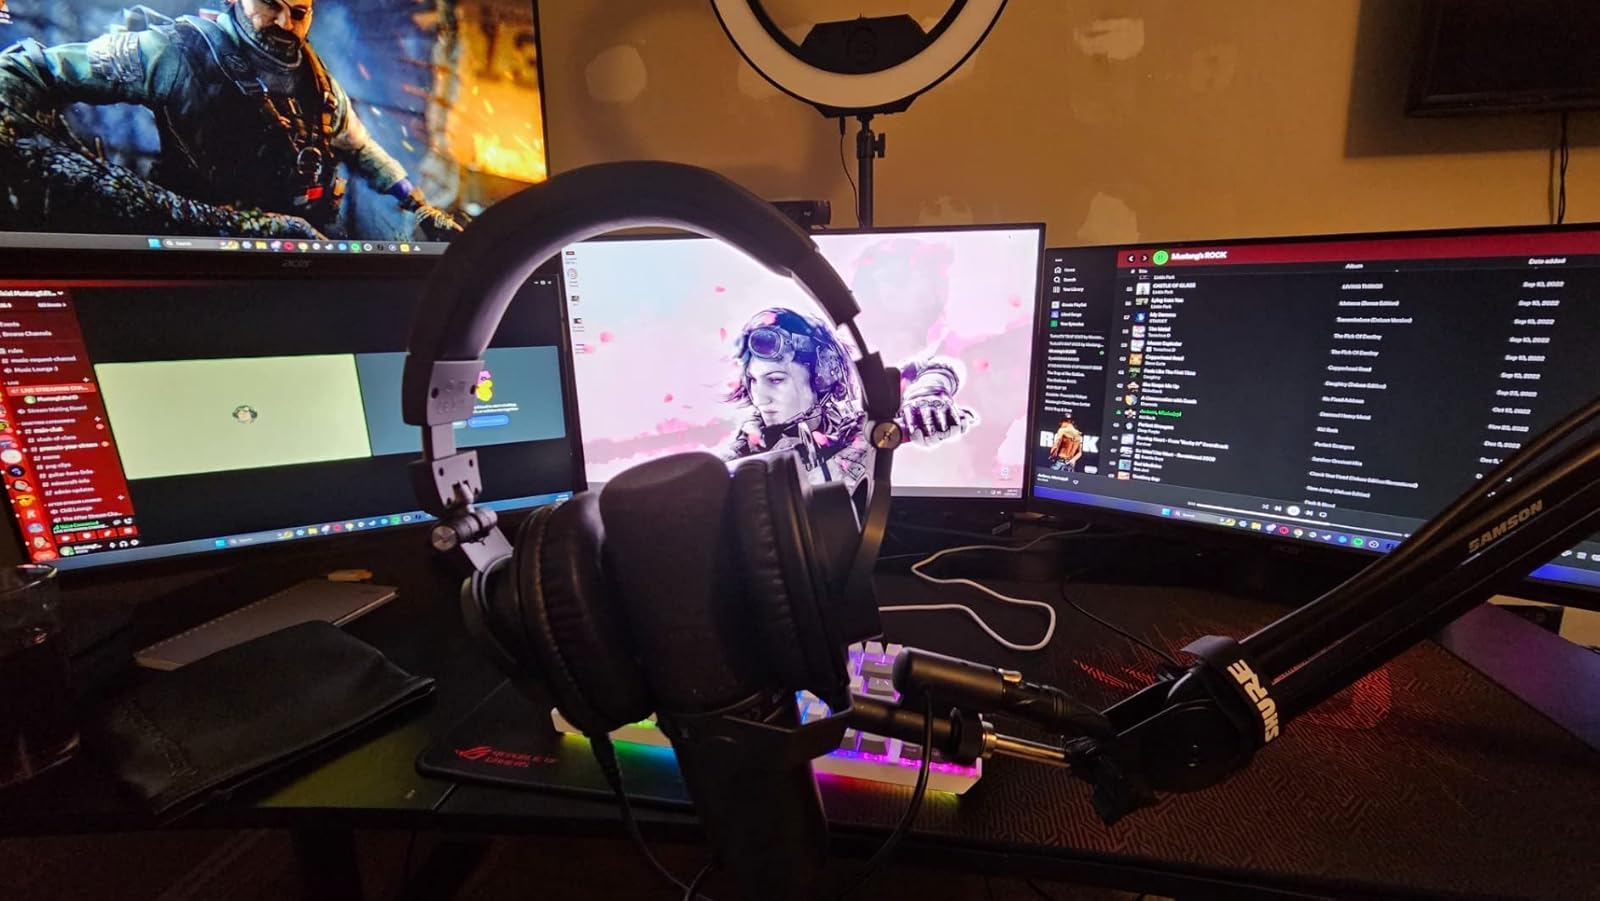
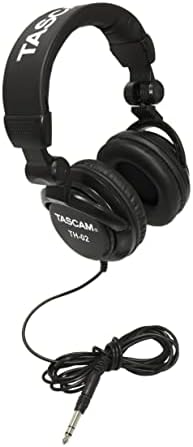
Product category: headphones
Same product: no